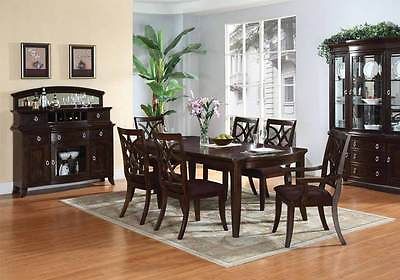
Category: cabinet